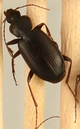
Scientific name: Calathus advena
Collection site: Niwot Ridge Mountain Research Station Site (NIWO), plot NIWO_007